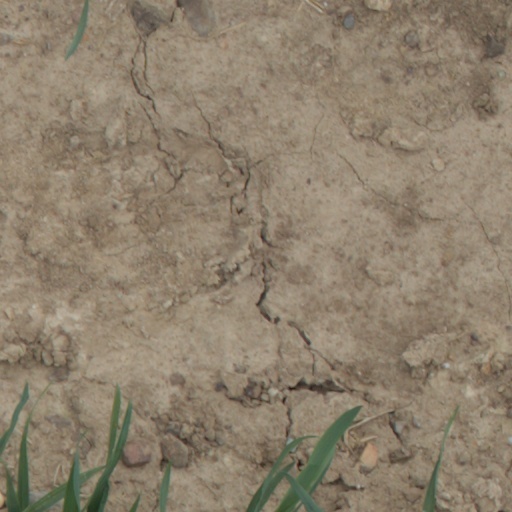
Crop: wheat